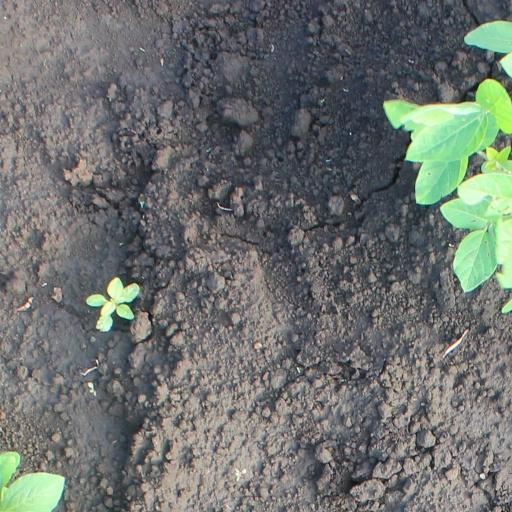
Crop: soybean